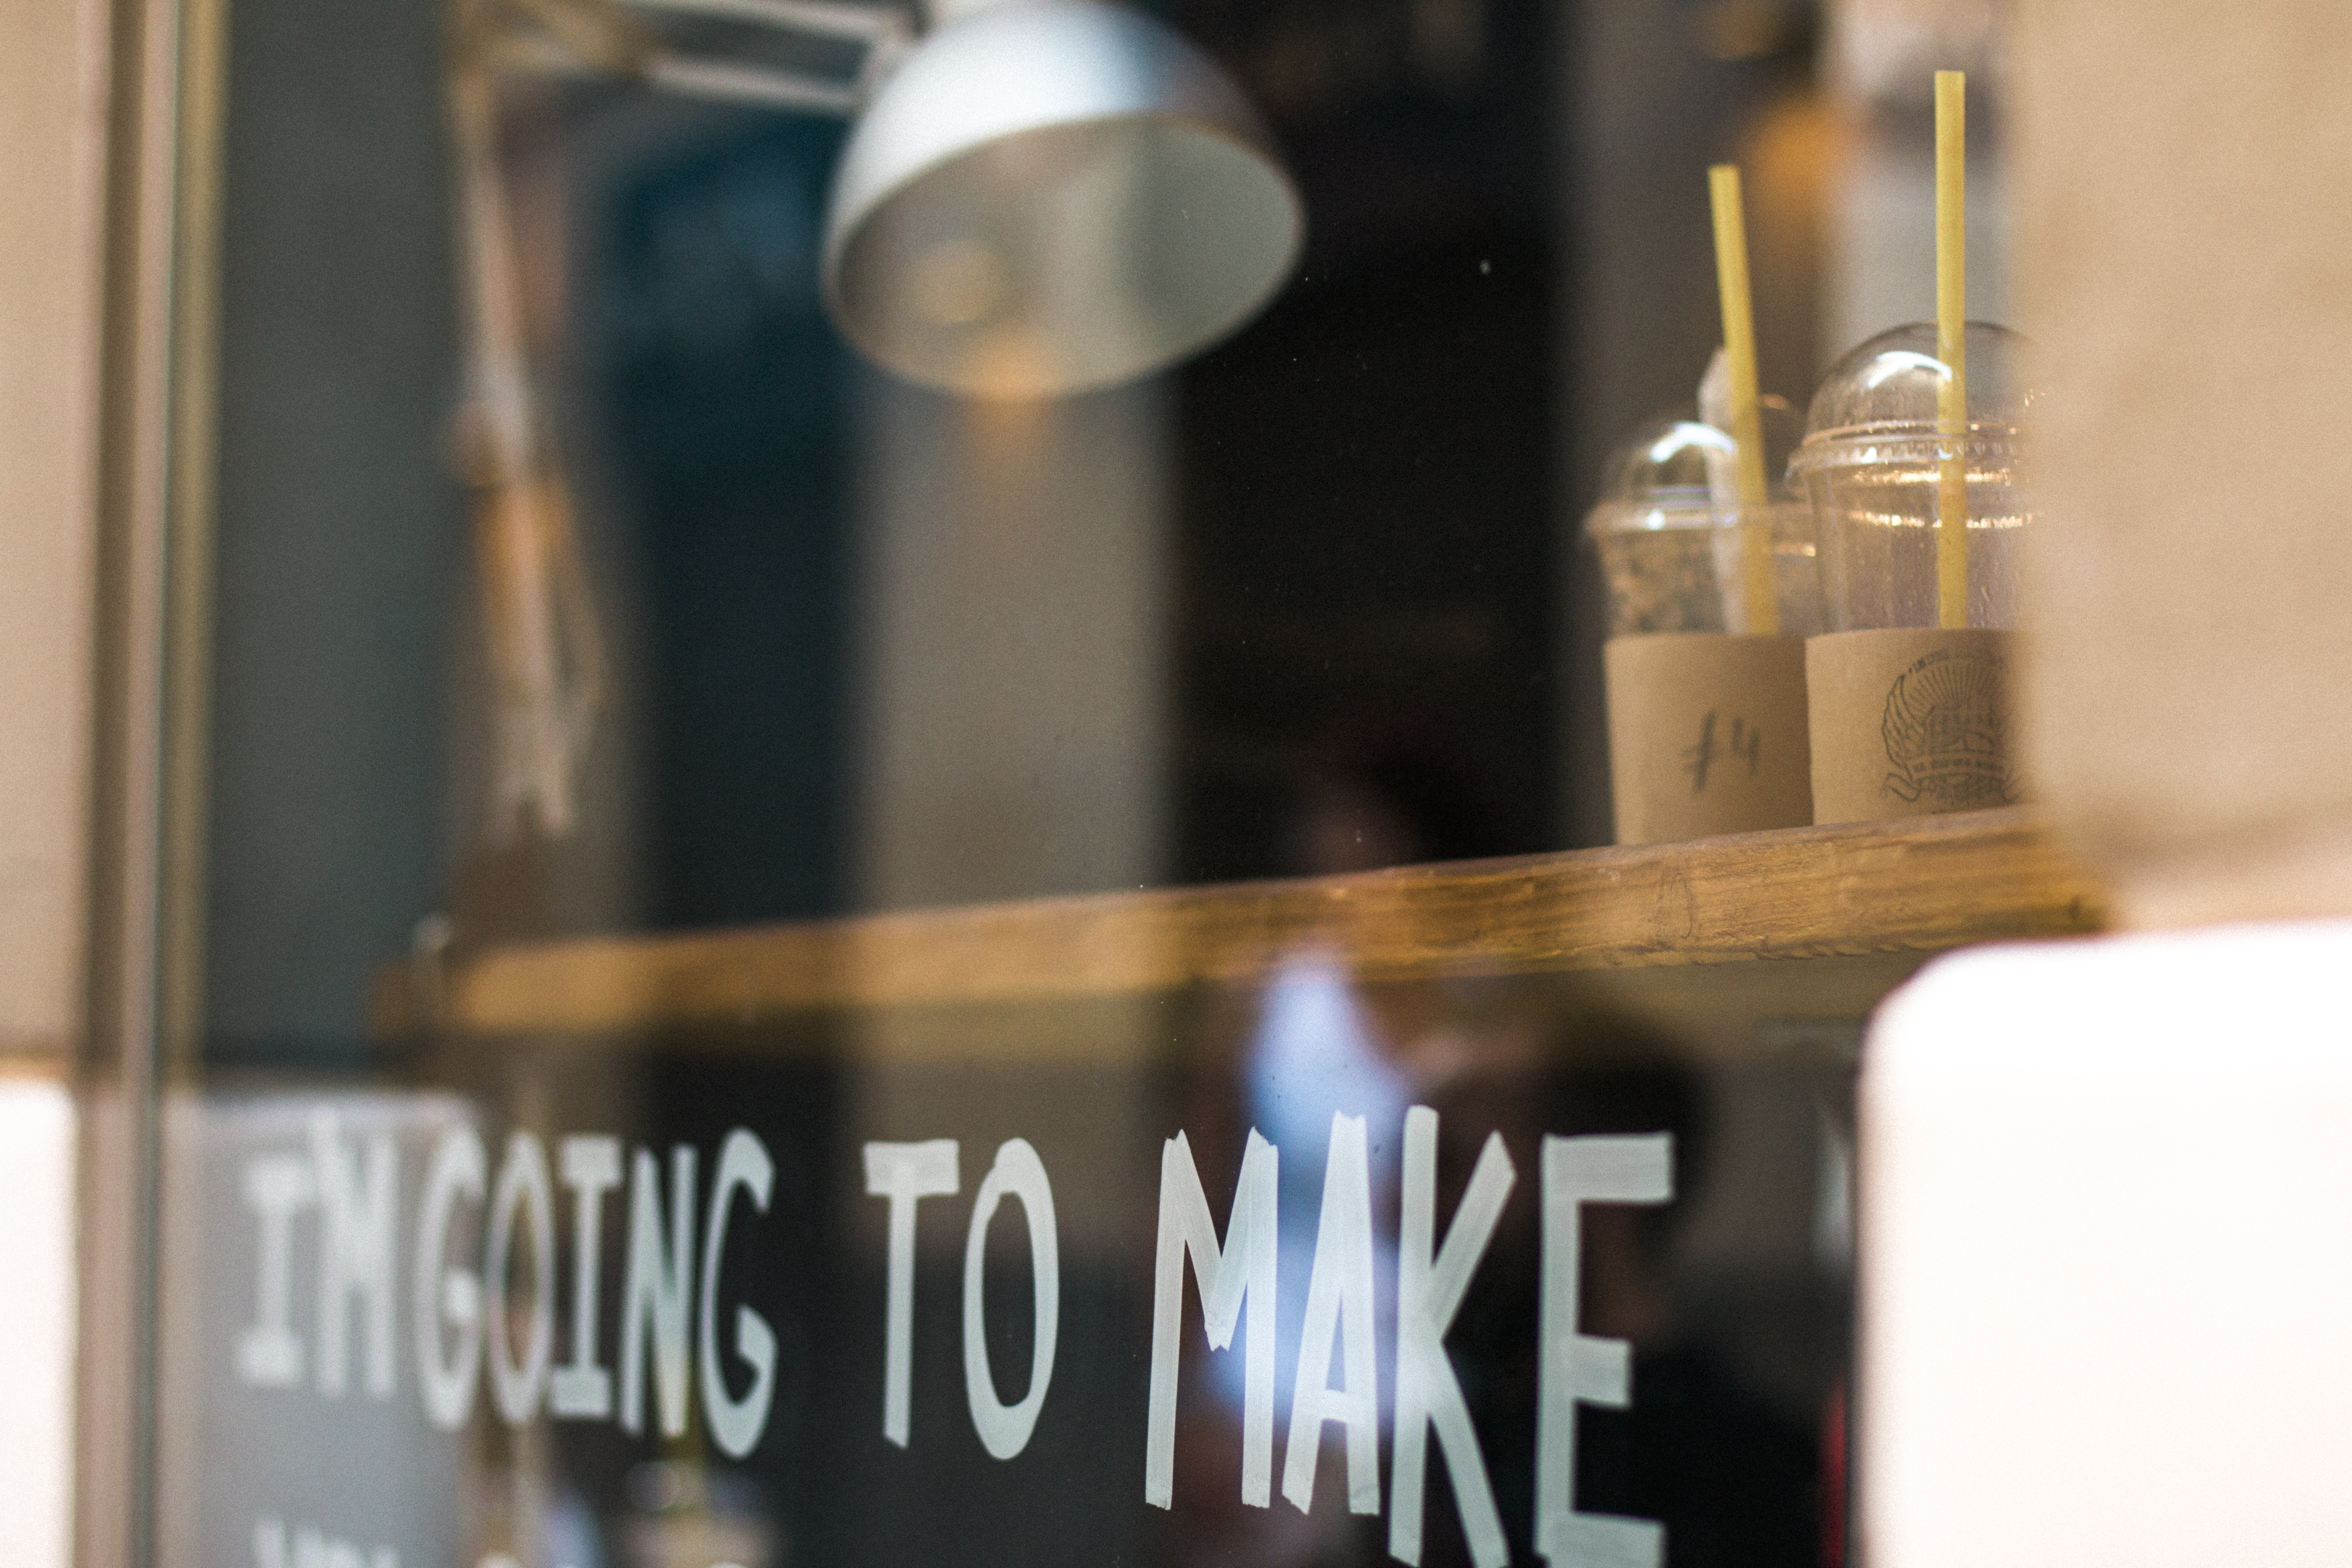
man, person, coffee shop, coffee, blur, wood, wine, window, glass, restaurant, bar, reflection, drink, lamp, hanging, lifestyle, brand, straws, design, cups, text, letters, sense, distilled beverage